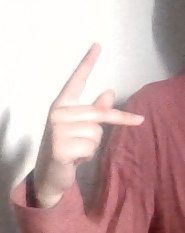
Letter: dha